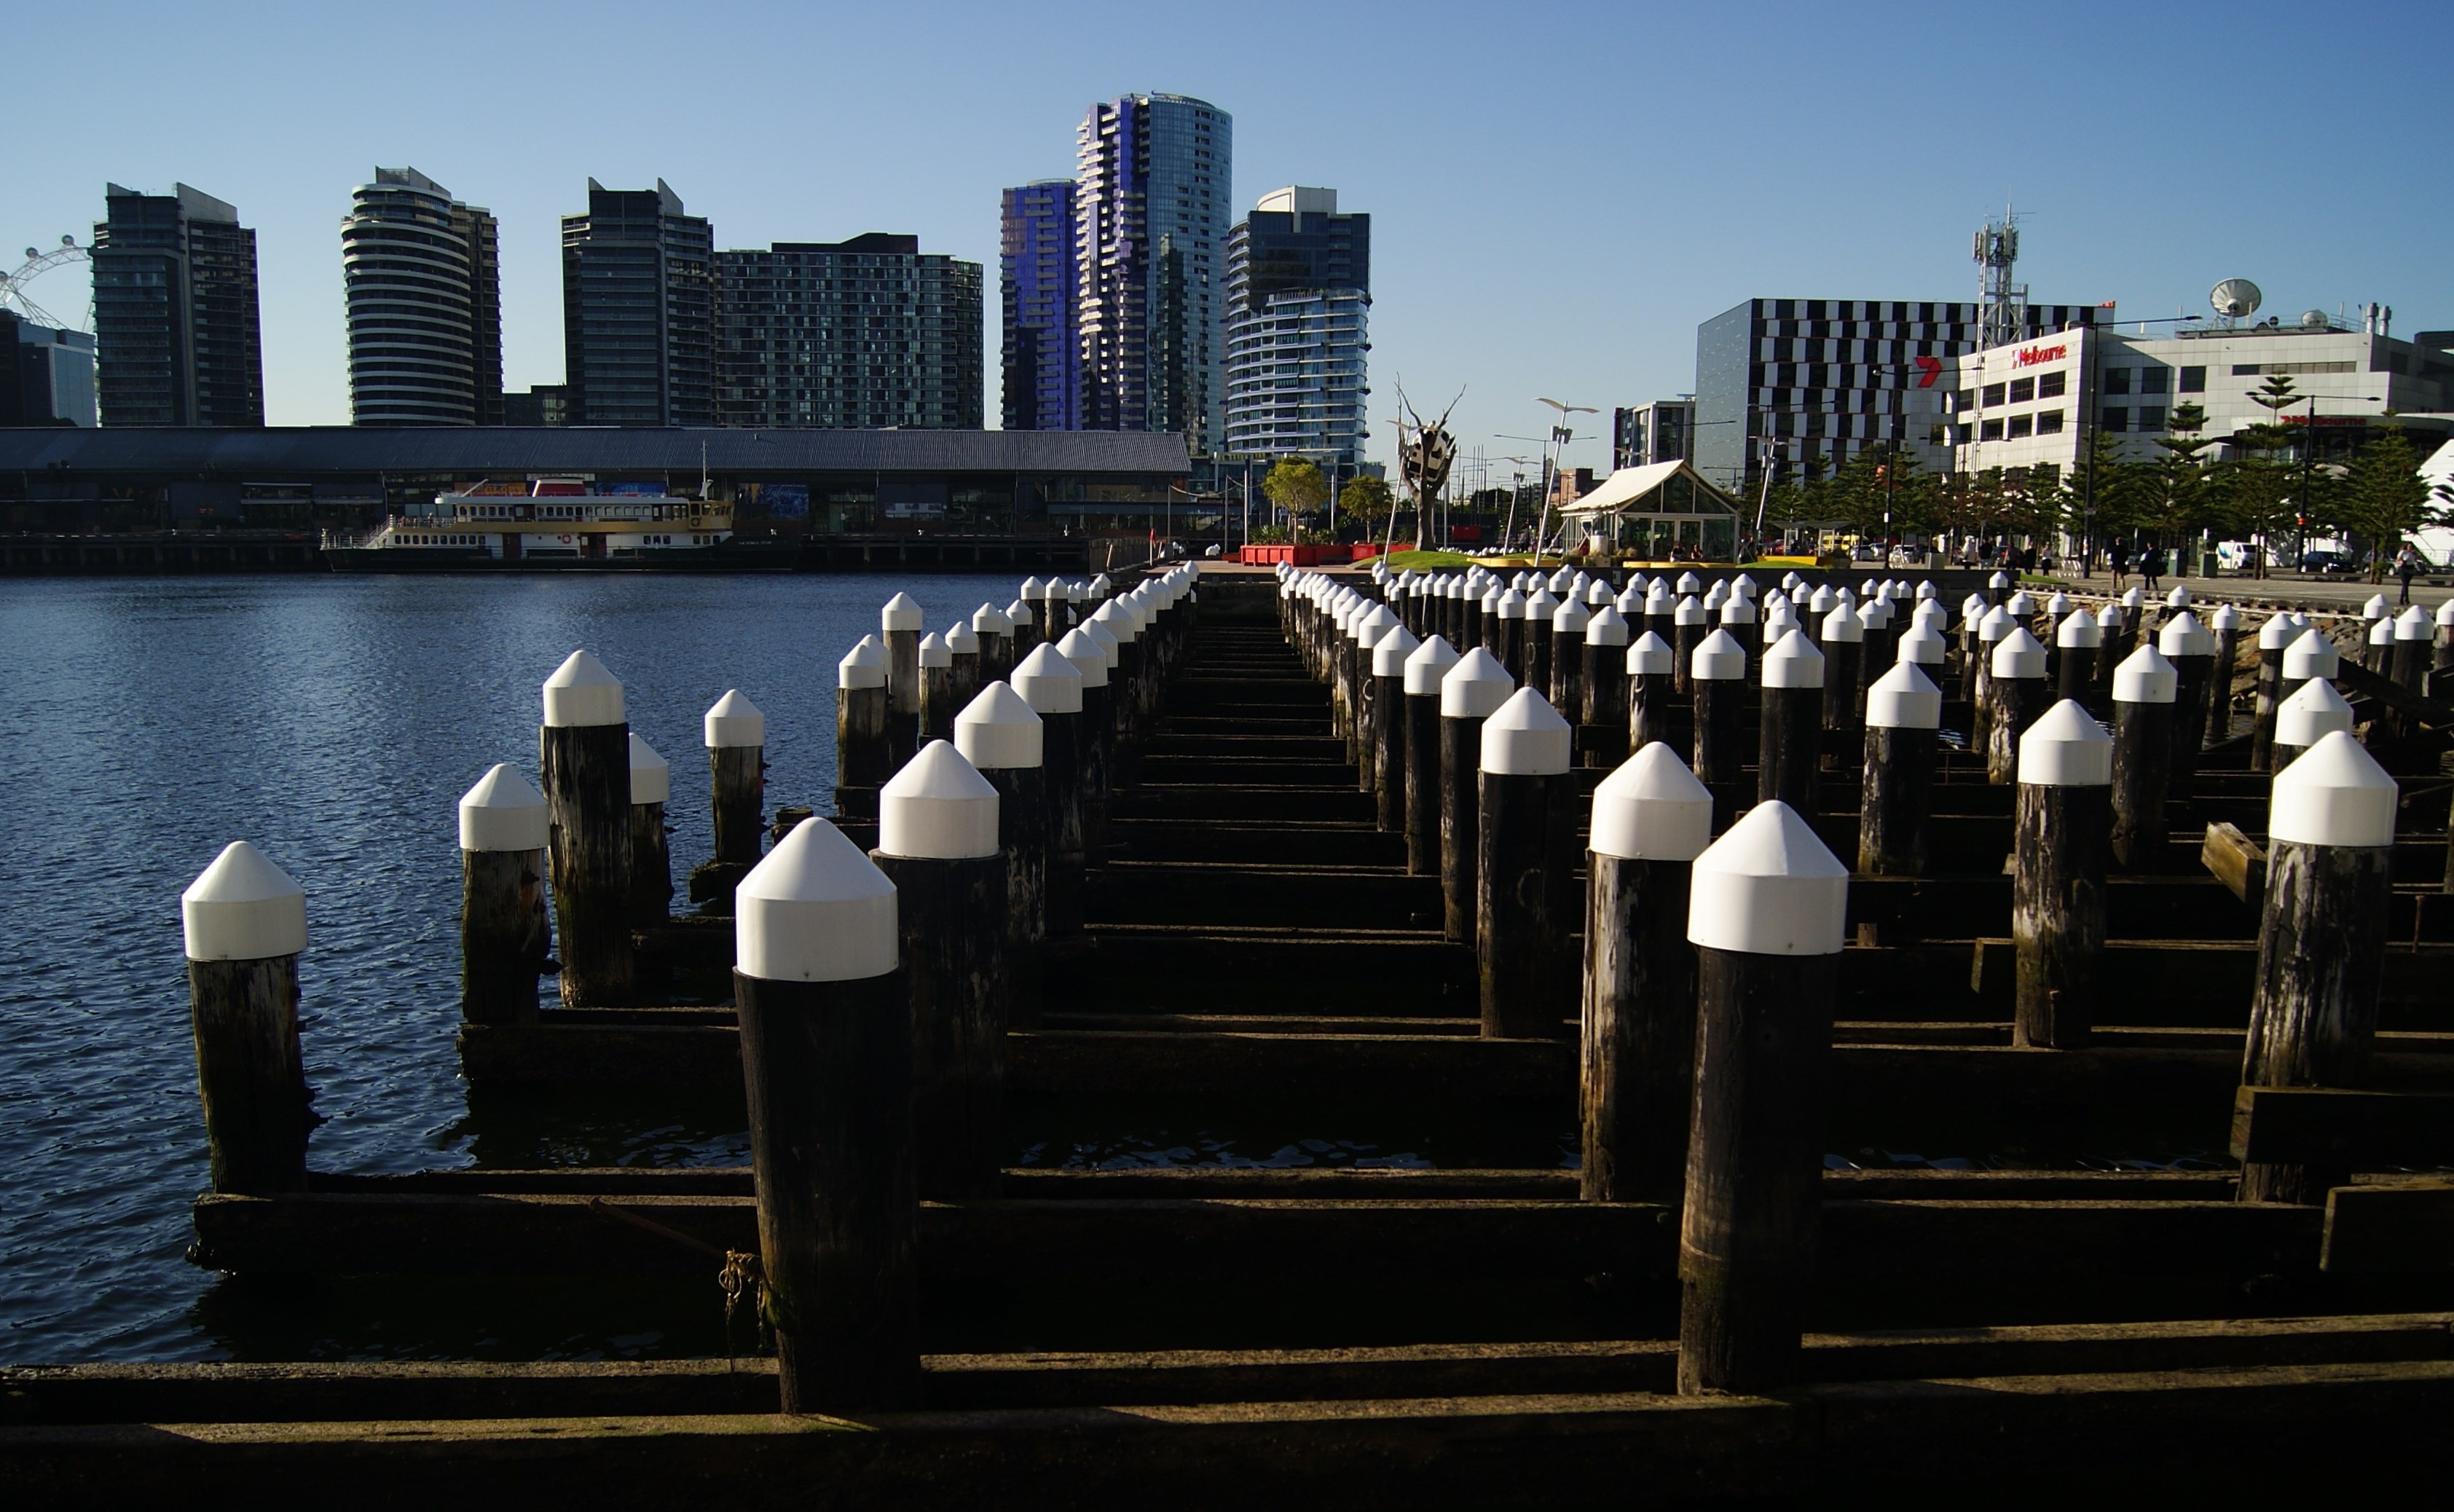
water, architecture, skyline, city, urban, pier, cityscape, downtown, evening, landmark, waterfront, docks, melbourne, urban area, human settlement